John L. Edwards

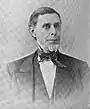
From the November 1896 issue of "The Vermonter" magazine

John L. Edwards (August 27, 1819 – October 19, 1895) was a Vermont attorney and politician. A Democrat during the more than 100 years when Republicans won every statewide election, he was the Democratic nominee for governor of Vermont in 1867 and 1868. In addition, he was a successful candidate for the United States House of Representatives in 1874 and 1876.